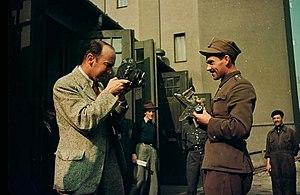
Le 1ᵉʳ septembre 1939, sans déclaration de guerre formelle, l'armée allemande envahit la Pologne sous le prétexte que les troupes polonaises se seraient « rendues coupables de provocations » le long de la frontière germano-polonaise. Ce prétexte s'ajoute au contentieux concernant les droits de l'Allemagne sur la ville libre de Dantzig et le passage entre la Prusse-Orientale et le reste de l'Allemagne à travers le corridor de Dantzig.
La Seconde Guerre mondiale fut marquée par d'importants bombardements stratégiques impliquant toutes les nations belligérantes. Ces bombardements ont concerné des cibles militaires mais aussi civiles. Ils commencèrent dès les premières heures du conflit en septembre 1939 avec le bombardement aérien aveugle par la Luftwaffe allemande de la plupart des villes polonaises, ainsi que la capitale, Varsovie. Les bombardements ont continué à croître tout au long du conflit. L'industrie deviendra une cible particulièrement importante. Le bombardement a également été utilisé comme arme psychologique pour tenter de briser la volonté de l'ennemi à combattre. Ceci caractérise le Blitzkrieg de l'Allemagne dans ses offensives contre la Pologne, la France et le Royaume-Uni puis par la campagne de bombardement stratégique des Alliés contre le Reich. La sophistication technologique, les innovations tactiques, et l'accroissement de la taille des bombardements aériens alliés occidentaux culmineront avec les bombardements atomiques de Hiroshima et Nagasaki en août 1945 marquant la fin de la guerre.
L’invasion de la Pologne, également connue sous le nom de campagne de septembre ou guerre défensive de 1939 en Pologne, et campagne de Pologne ou plan Blanc en Allemagne, est une opération militaire déclenchée par l'Allemagne avec l'appui de la ville libre de Dantzig et d'un contingent slovaque, et par l'Union soviétique, dans le but d'envahir et de partager la Pologne. Cette offensive lancée par surprise provoque l'entrée en guerre de la France et de la Grande-Bretagne puis fait basculer l'Europe dans la Seconde Guerre mondiale.
Les forces armées polonaises ou forces armées de la République de Pologne constituent l'armée de la République de Pologne. Elle font partie des forces armées de l'OTAN depuis 1999 et des forces armées de l'Union Européenne depuis 2004.
Le théâtre européen de la Seconde Guerre mondiale s'ouvrit avec l'invasion de la Pologne par l’Allemagne le vendredi 1ᵉʳ septembre 1939 et l'invasion soviétique de la Pologne le 17 septembre 1939. L'armée polonaise fut vaincue après plus d'un mois de féroces combats. Après que la Pologne eut été vaincue, un gouvernement en exil, des forces armées et un service de renseignement furent établis en dehors des frontières de la Pologne. Ces organisations contribuèrent à l'effort allié tout au long de la guerre. L'armée polonaise fut recréée à l’Ouest, ainsi qu'à l'Est.